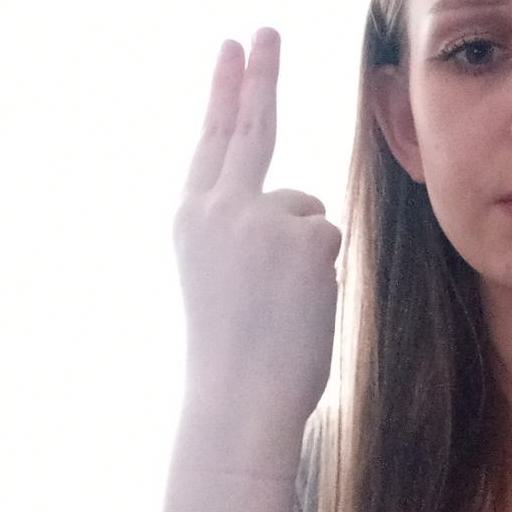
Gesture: two_up_inverted